Souda Bay

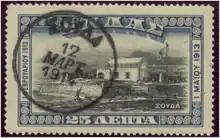
"Souda" stamp (1913)

During Turkish rule an Ottoman post office operated in Souda. Evidence (mailed covers) indicate that this post office was open throughout the 1890s.